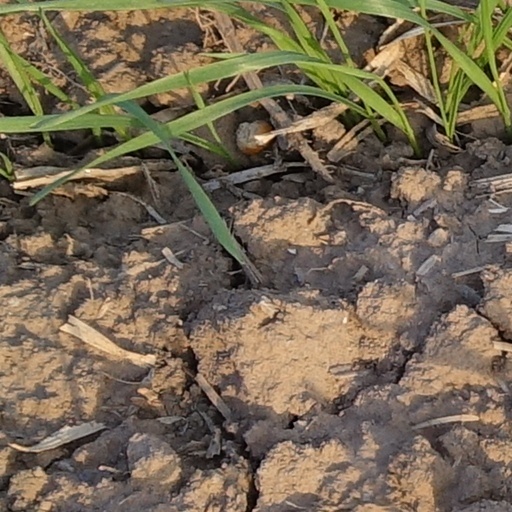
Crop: wheat